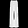
Label: Trouser